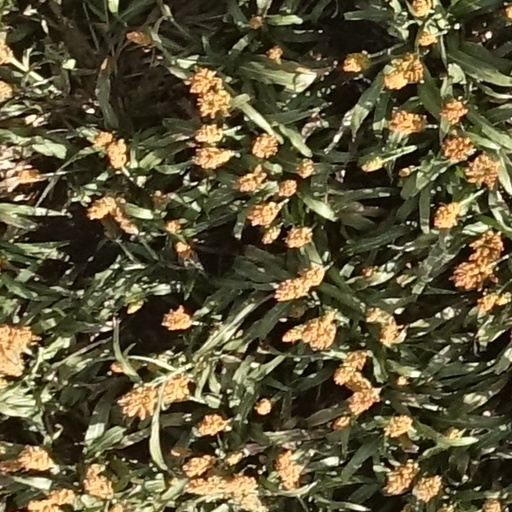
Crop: sorghum